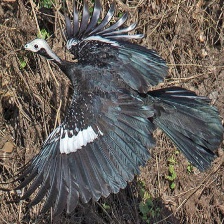
Species: BLUE THROATED PIPING GUAN
Scientific name: PIPILE CUMANENSIS